Meditation on Violence

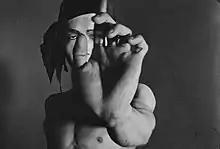
Chao-Li Chi in a scene from the film

Meditation on Violence is a 1948 American experimental short film directed by Maya Deren. Shot in 16 mm, It explores in playing out the movements and performance of the Wu-tang ritual. It also obscures the distinction between violence and beauty. The film stars Chao-Li Chi and music by Teiji Ito.